Describe the emotion expressed in this image:  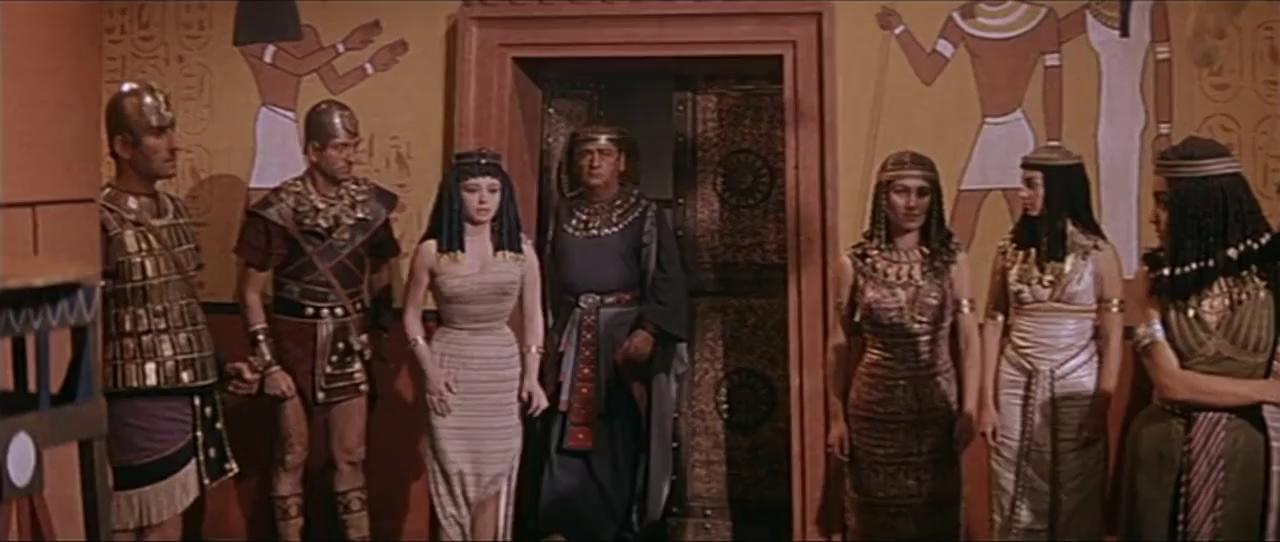
This person displays Pain, valence and arousal with low intensity.